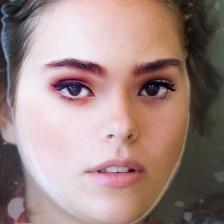
Label: faces